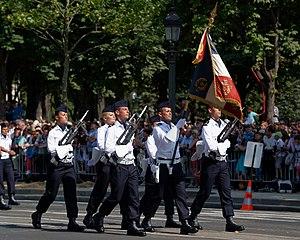
Garde au drapeau de la base aérienne 942 (BA 942) Capitaine Jean Robert au défilé du 14 juillet 2013 sur les Champs-Élysées à Paris.
La base aérienne 942 Lyon-Mont Verdun, située au sommet du Mont Verdun, est une base de l'Armée de l'air française. Elle est le principal site opérationnel du commandement de la défense aérienne et des opérations aériennes. Centre névralgique de la défense aérienne française, elle est aussi un des quatre centres de validation du nouveau système intégré de commandement et de conduite d'opération aérienne de l'Organisation du traité de l'Atlantique nord. Base militaire de commandement, elle abrite 1 300 administrés autour du Centre National des Opérations Aériennes, un centre de conduite des Forces aériennes stratégiques et de la Force océanique stratégique, ainsi que les installations du Centre de Détection et de contrôle 05.942 dont la zone de responsabilité couvre le quart sud est de la France.